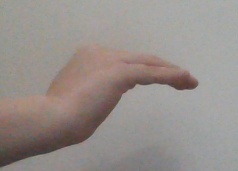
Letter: haa